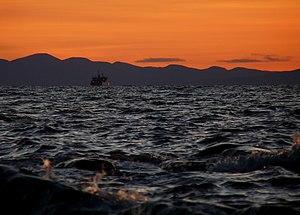
Le fleuve Saint-Laurent est un fleuve situé au nord-est de l'Amérique du Nord reliant les Grands Lacs à l'océan Atlantique. Il est le seul émissaire du bassin des Grands Lacs. Sur la première partie de son parcours, il marque la frontière entre le Canada et les États-Unis, plus précisément entre la province canadienne de l'Ontario et l'État américain de New York, avant de traverser la province du Québec, pour se jeter dans le golfe du Saint-Laurent, dans l'ouest de l'océan Atlantique. Long de 1 197 km, son estuaire est le plus grand sur Terre avec une largeur de 48 km et une longueur de 370 km.
La Société des traversiers du Québec est une société d'État du gouvernement du Québec qui a pour mission d'assurer un service de transport maritime sur le fleuve Saint-Laurent. Créée le 4 juin 1971, elle compte, pour la saison 2016-2017, 650 employés et chapeaute un important réseau de treize services maritimes qui s'étend de Montréal à l'est du Québec, en passant par la Basse-Côte-Nord et les îles de la Madeleine. Neuf d'entre eux sont exploités grâce à ses quelque 650 employés qui s'activent au quotidien afin d'offrir plus de 115 000 traversées, transportant ainsi plus de 5,2 millions de passagers et 2,1 millions de véhicules annuellement.